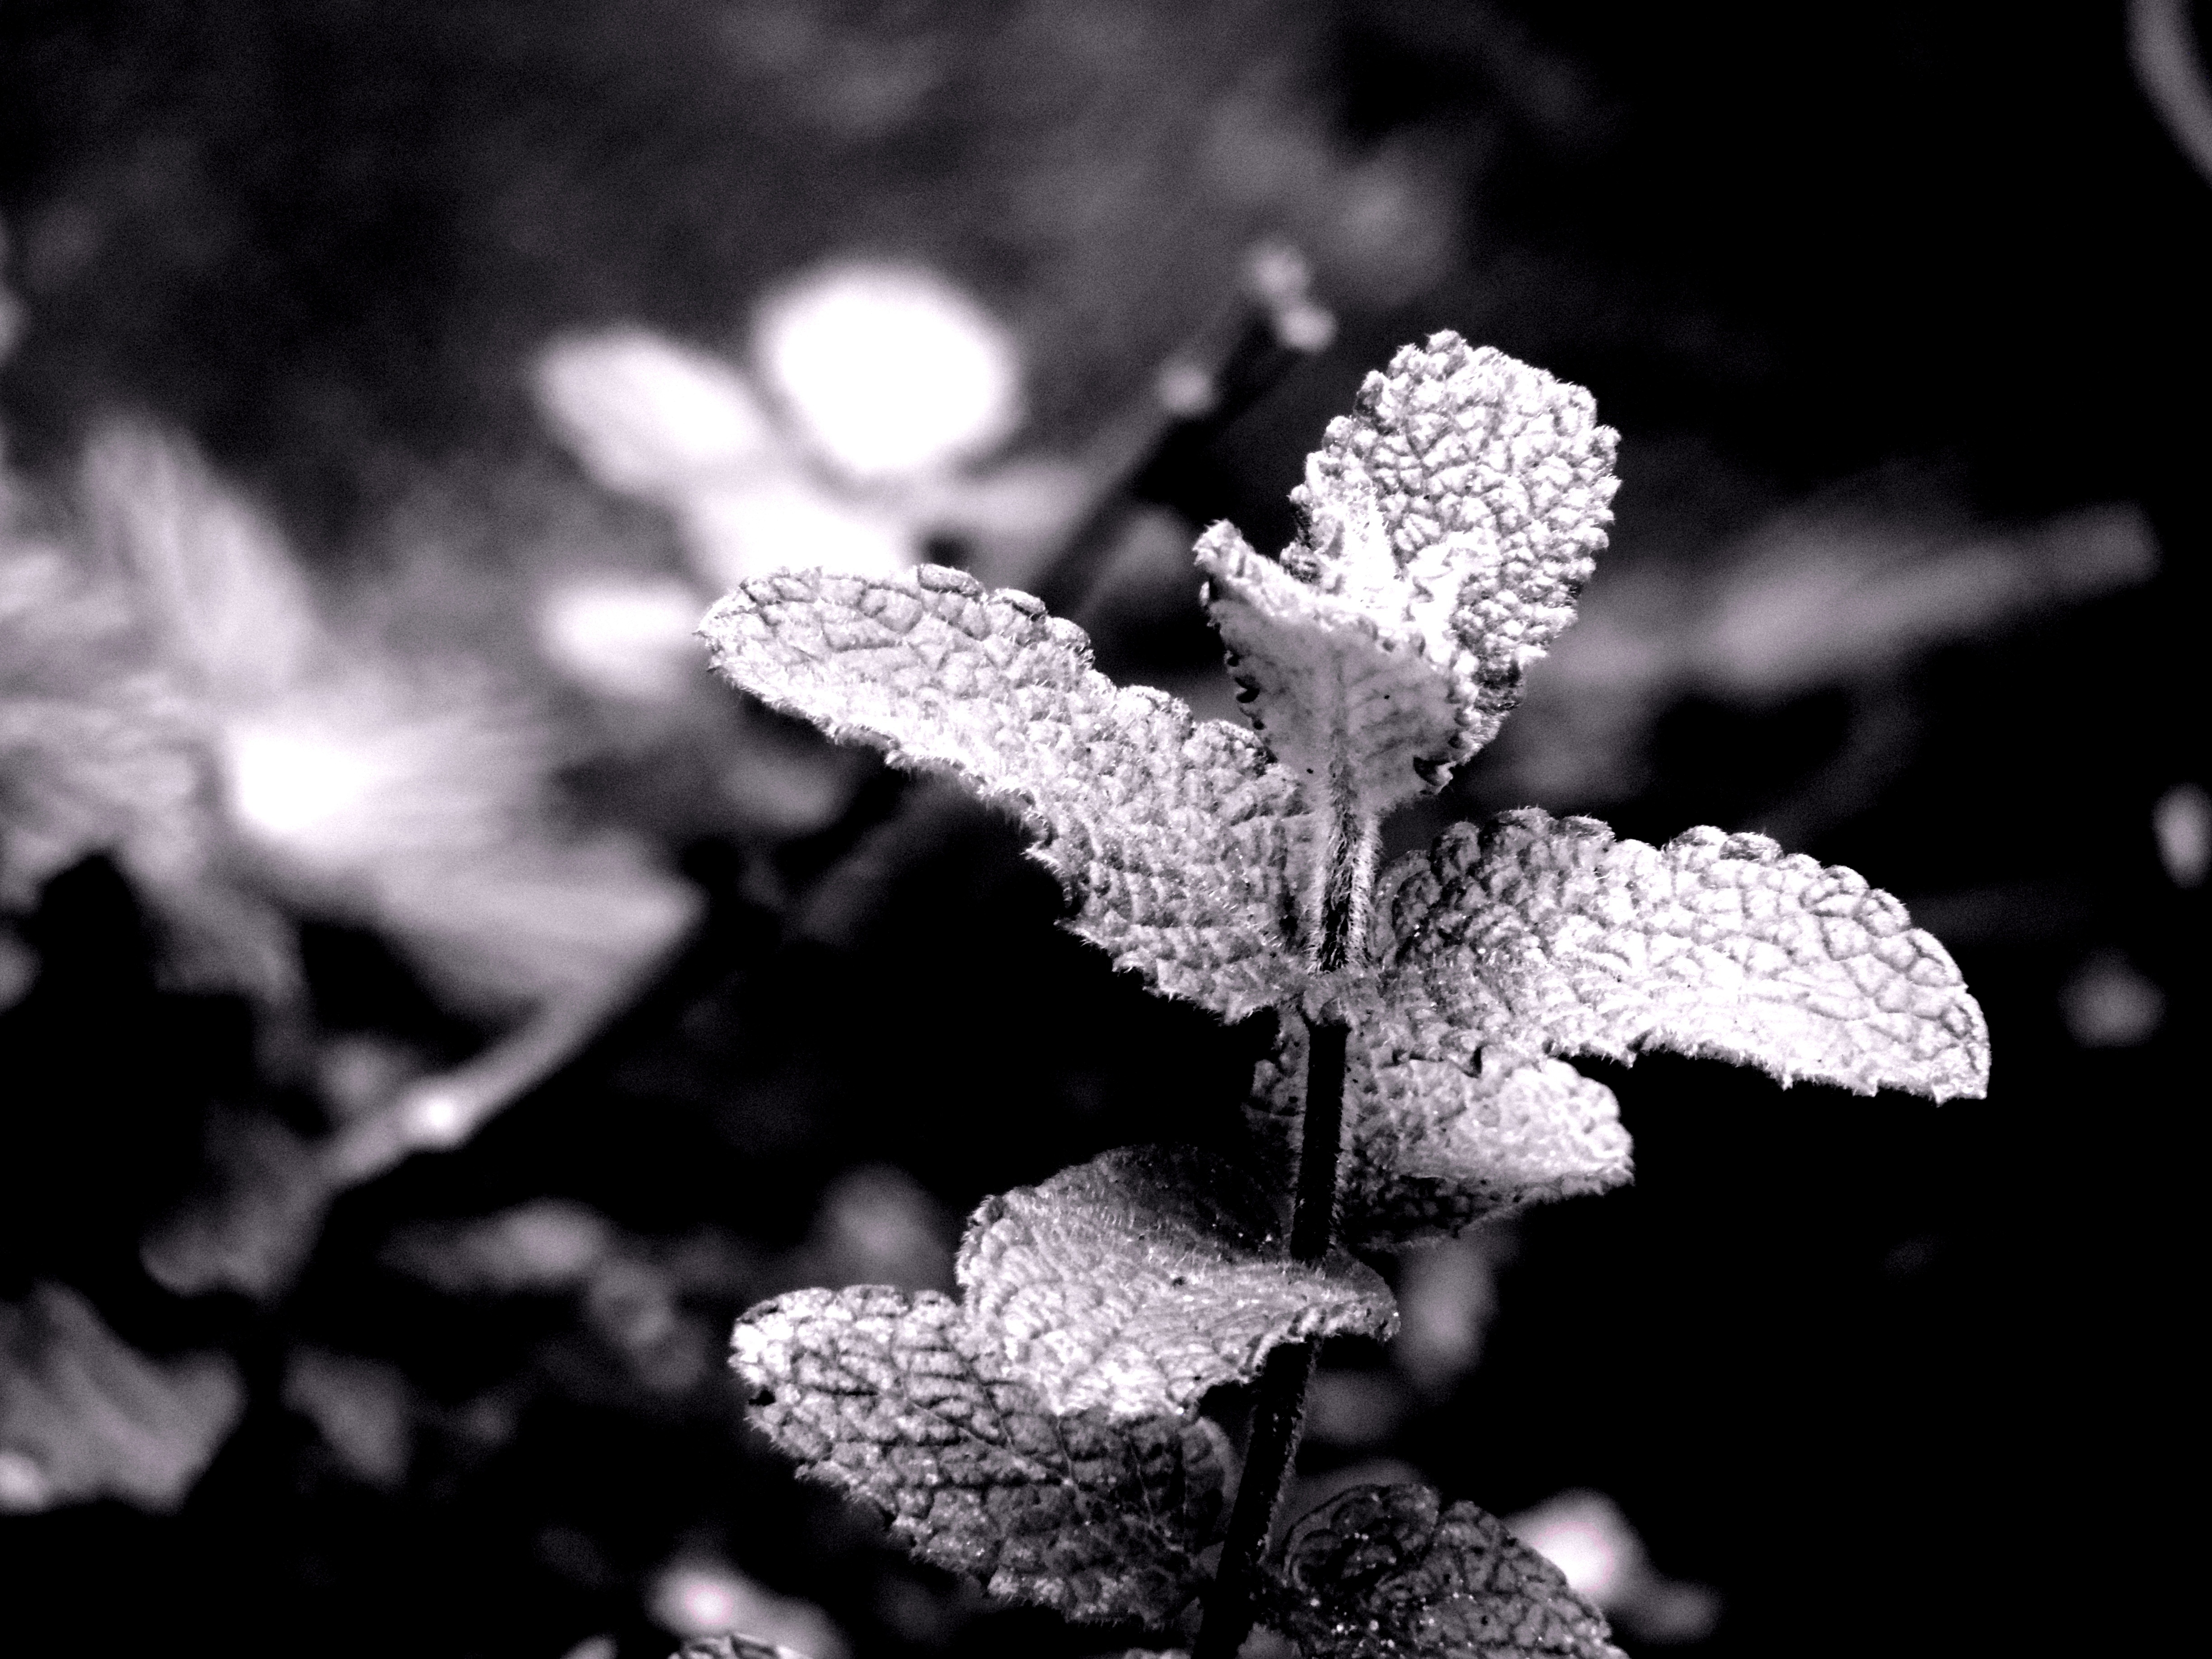
tree, nature, branch, black and white, plant, white, photography, vintage, leaf, flower, petal, frost, environment, darkness, black, monochrome, flora, close up, background, vegetation, macro photography, monochrome photography